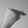
ASL letter: H